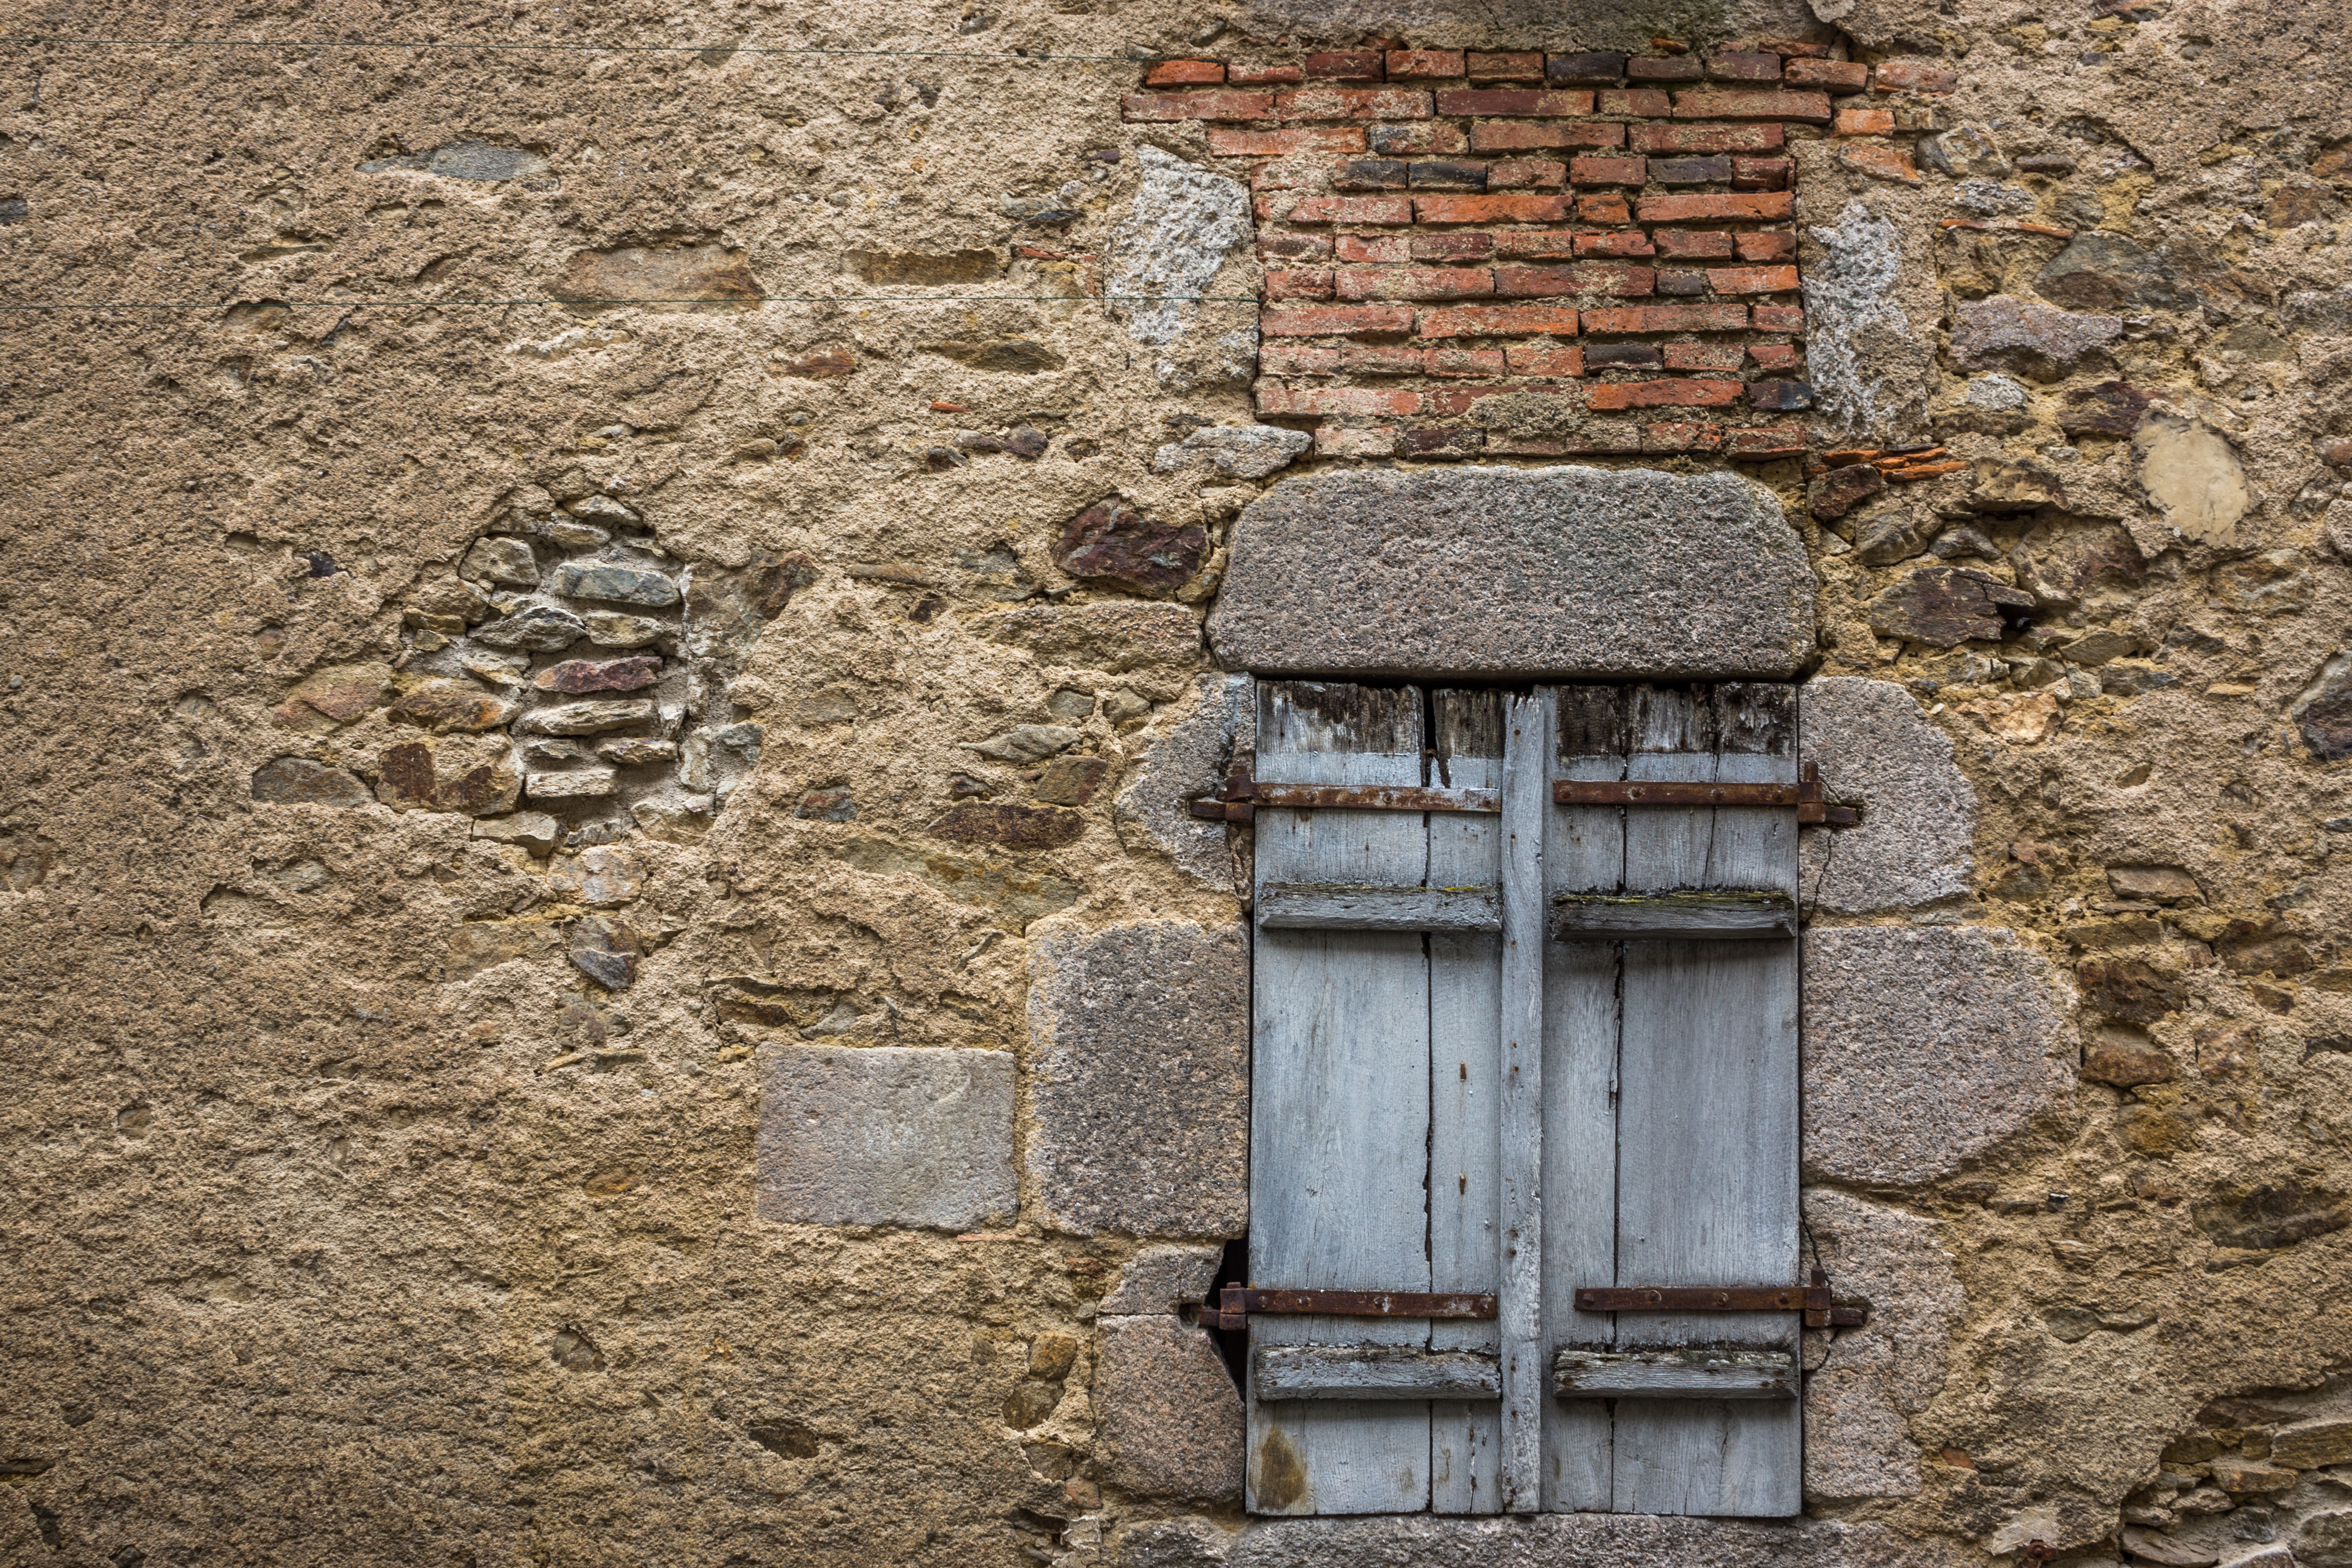
rock, wood, window, wall, brick, stones, temple, ruins, road surface, ancient history